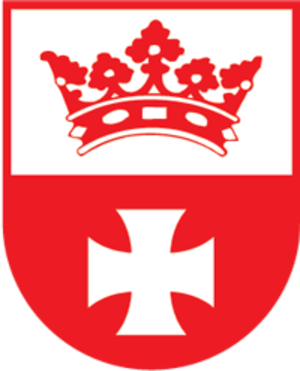
Altstadt était un quartier du centre de Königsberg, en Allemagne. Au Moyen Âge, c'était la plus puissante des trois villes qui composaient la ville de Königsberg, les autres étant Löbenicht et Kneiphof. Son territoire fait maintenant partie de Kaliningrad, en Russie.